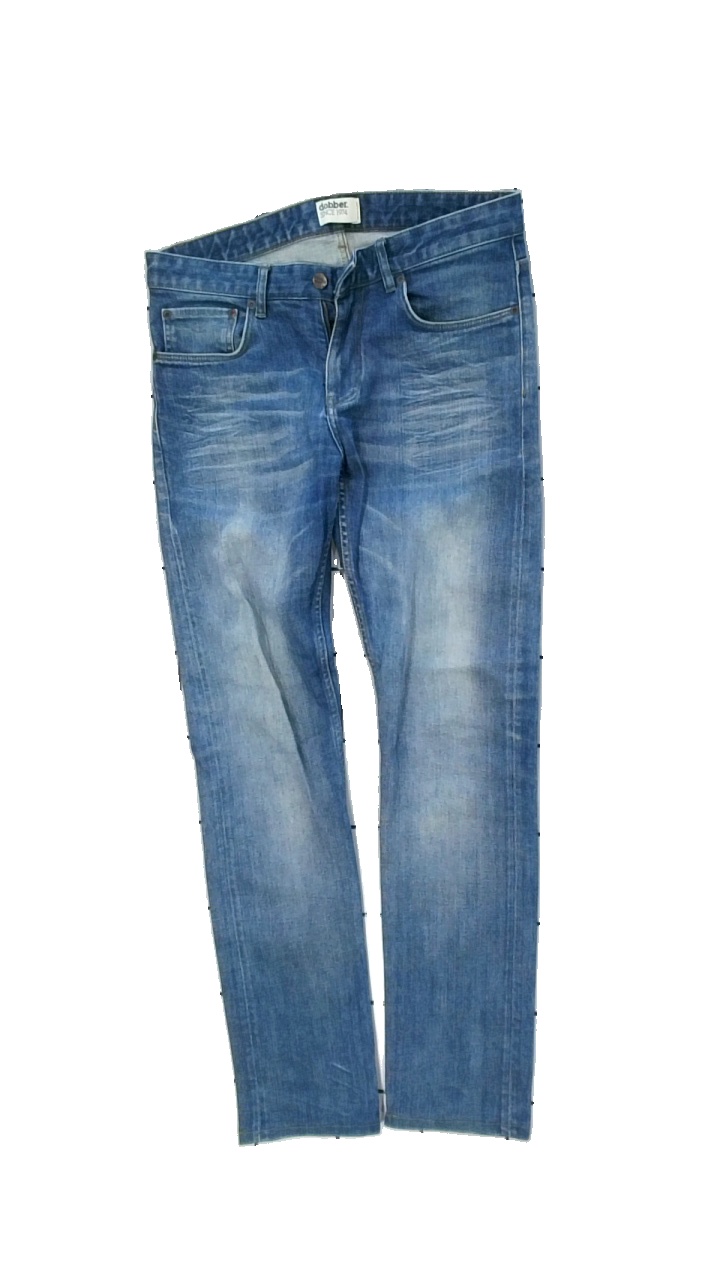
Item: Trousers (Ladies)
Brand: Dobber
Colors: Blue
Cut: Regular
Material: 100% cotton
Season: All
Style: Denim
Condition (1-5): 2
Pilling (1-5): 5
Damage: marks of stretching, sunbleached
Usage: Export
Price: <50